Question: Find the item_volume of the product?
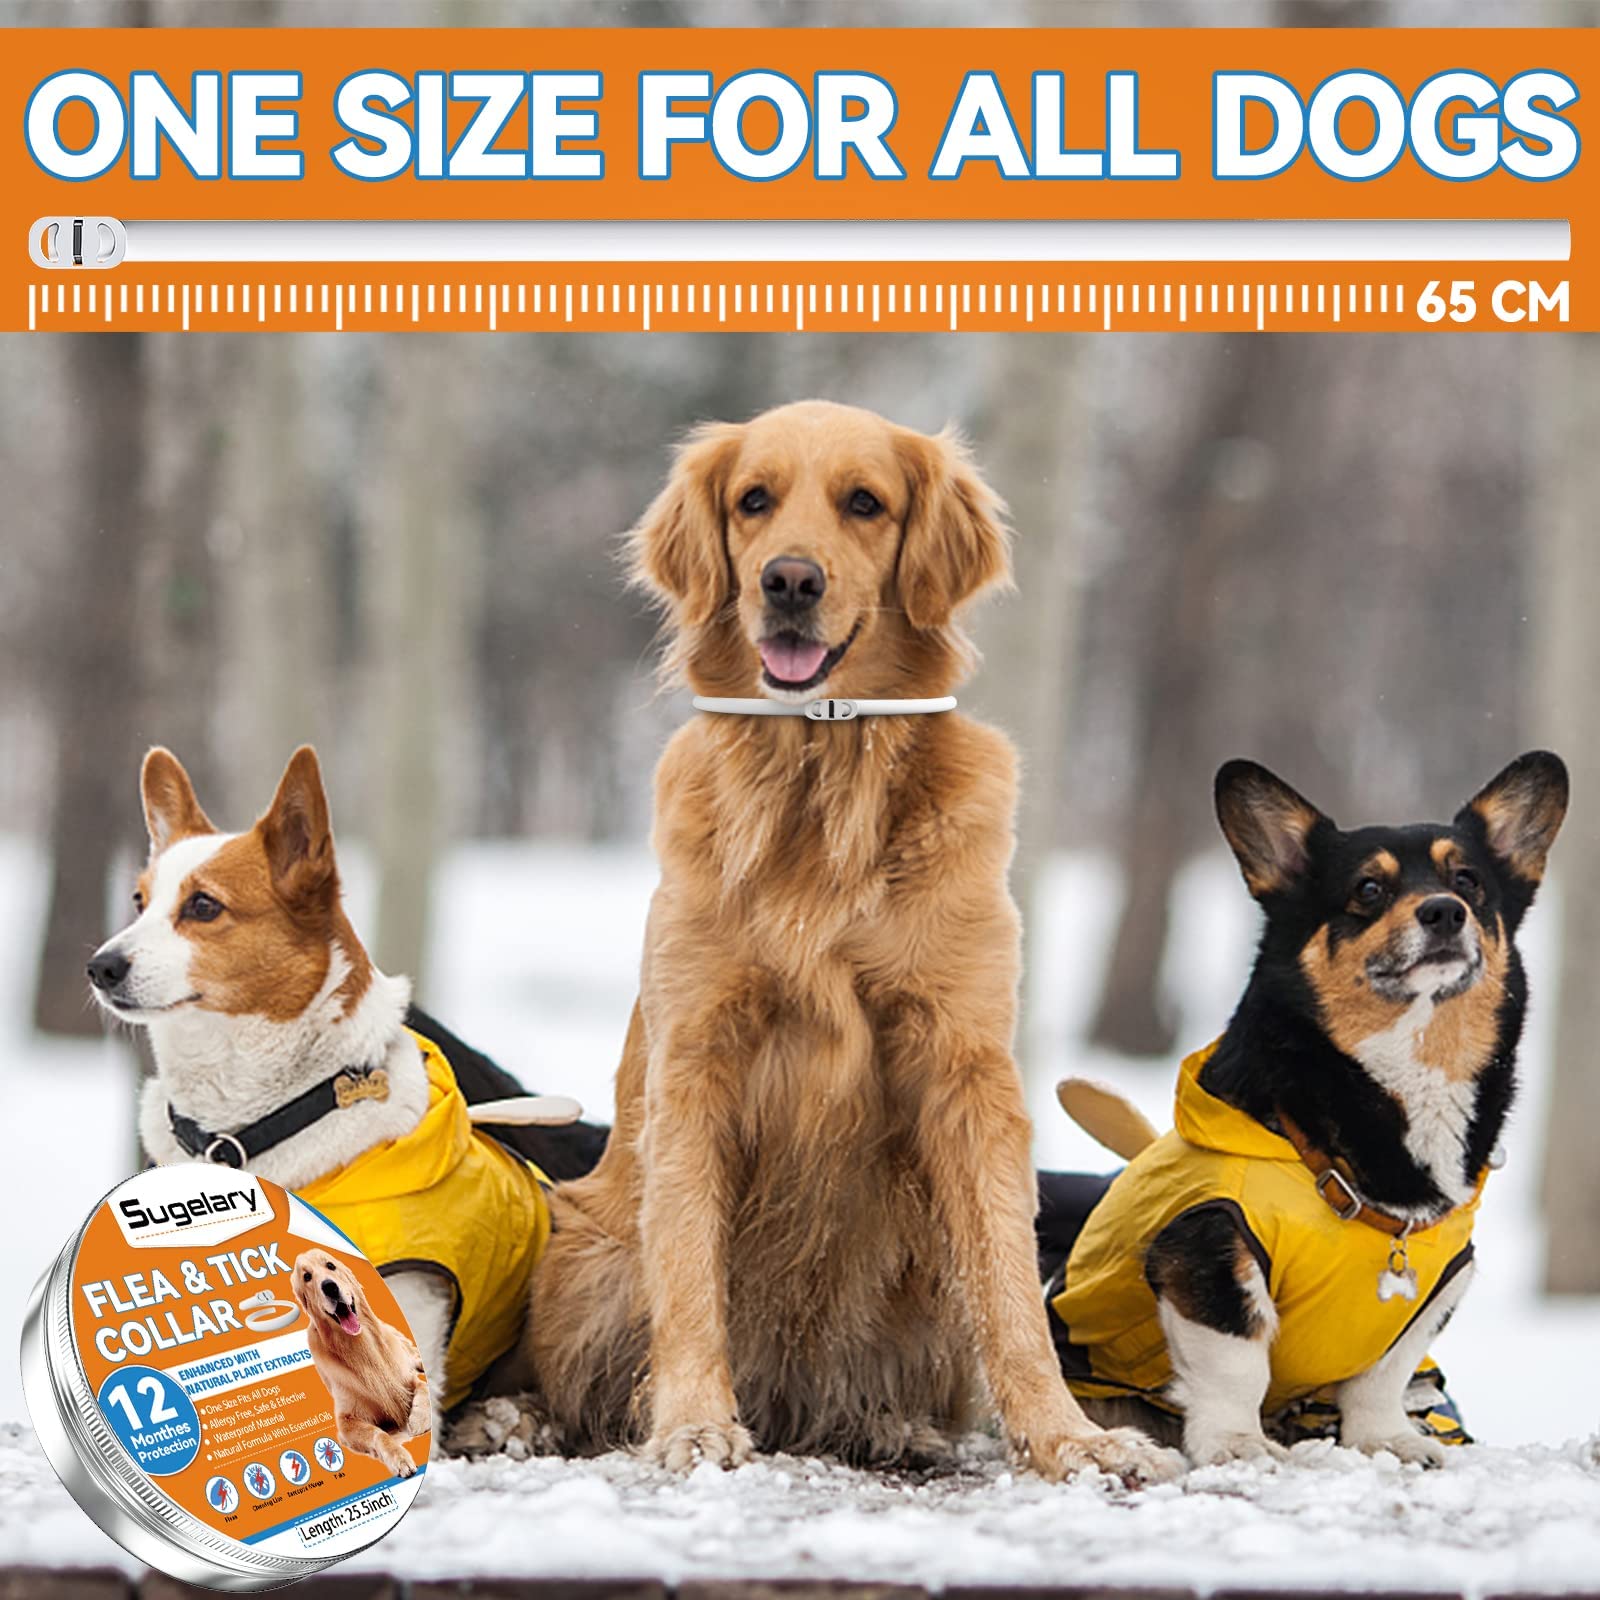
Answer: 12.0 ounce